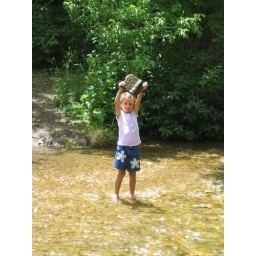
Abby and her rocks in the river